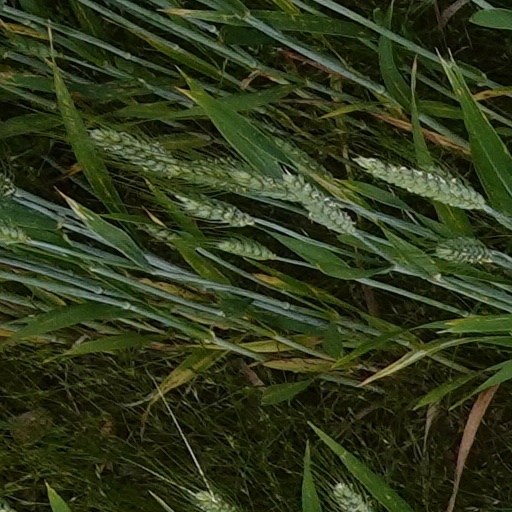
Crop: wheat